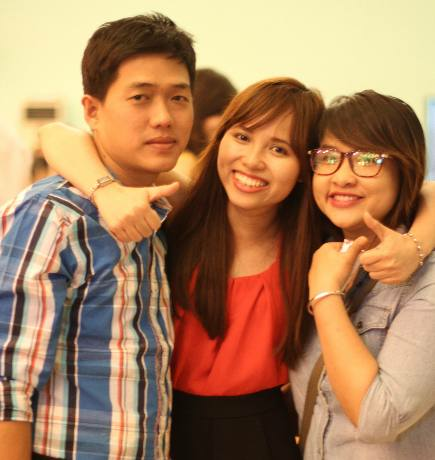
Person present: Yes